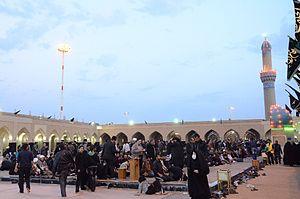
La mosquée Al-Sahlah, en arabe : مسجد السهلة, est une mosquée situé à Kufa en Irak.